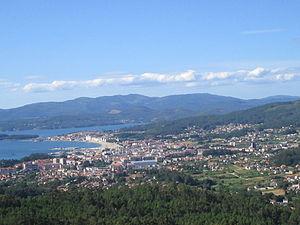
La 3ᵉ étape du Tour d'Espagne 2013 s'est déroulée le lundi 26 août 2013, entre Vigo et Lobeira sur une distance de 184,8 km.
Vilagarcía de Arousa est une commune d'Espagne de la province de Pontevedra en Galice. Elle est le chef lieu de la comarque O Salnés et est située à 25 kilomètres au nord-ouest de Pontevedra, le chef-lieu de la province et capitale des Rias Basses espagnoles.